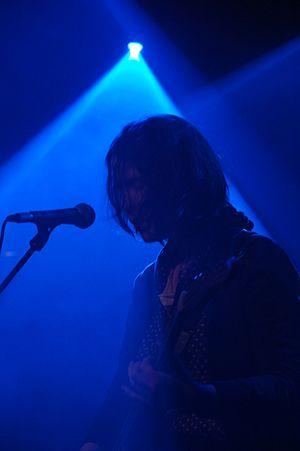
Geneviève Castrée, Gosselin de son vrai patronyme, est une auteure de bande dessinée, musicienne et poète québécoise née le 9 avril 1981 à Loretteville, au Canada, et morte d'un cancer du pancréas le 9 juillet 2016 à Anacortes. À titre de musicienne, elle est également connue sous les pseudonymes de Woelv et Ô Paon.